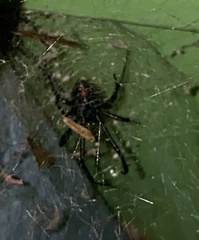
Species: Lactrodectus_hesperus